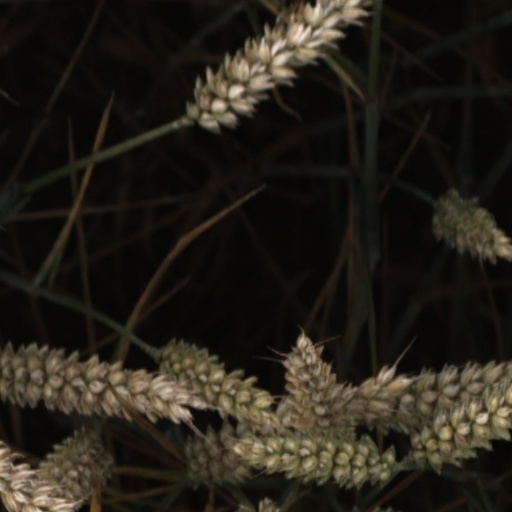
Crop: wheat